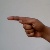
The image shows a hand gesture representing the letter 'G' in Indian Sign Language.